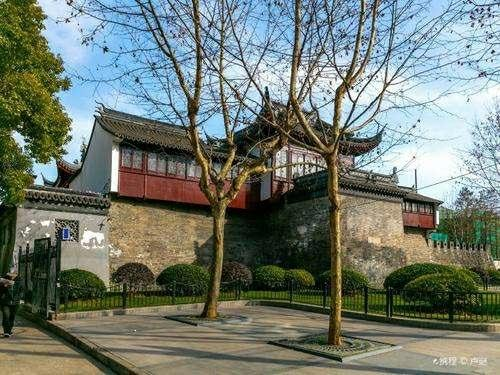
地标名称：大境阁
所在城市：上海市·黄浦区